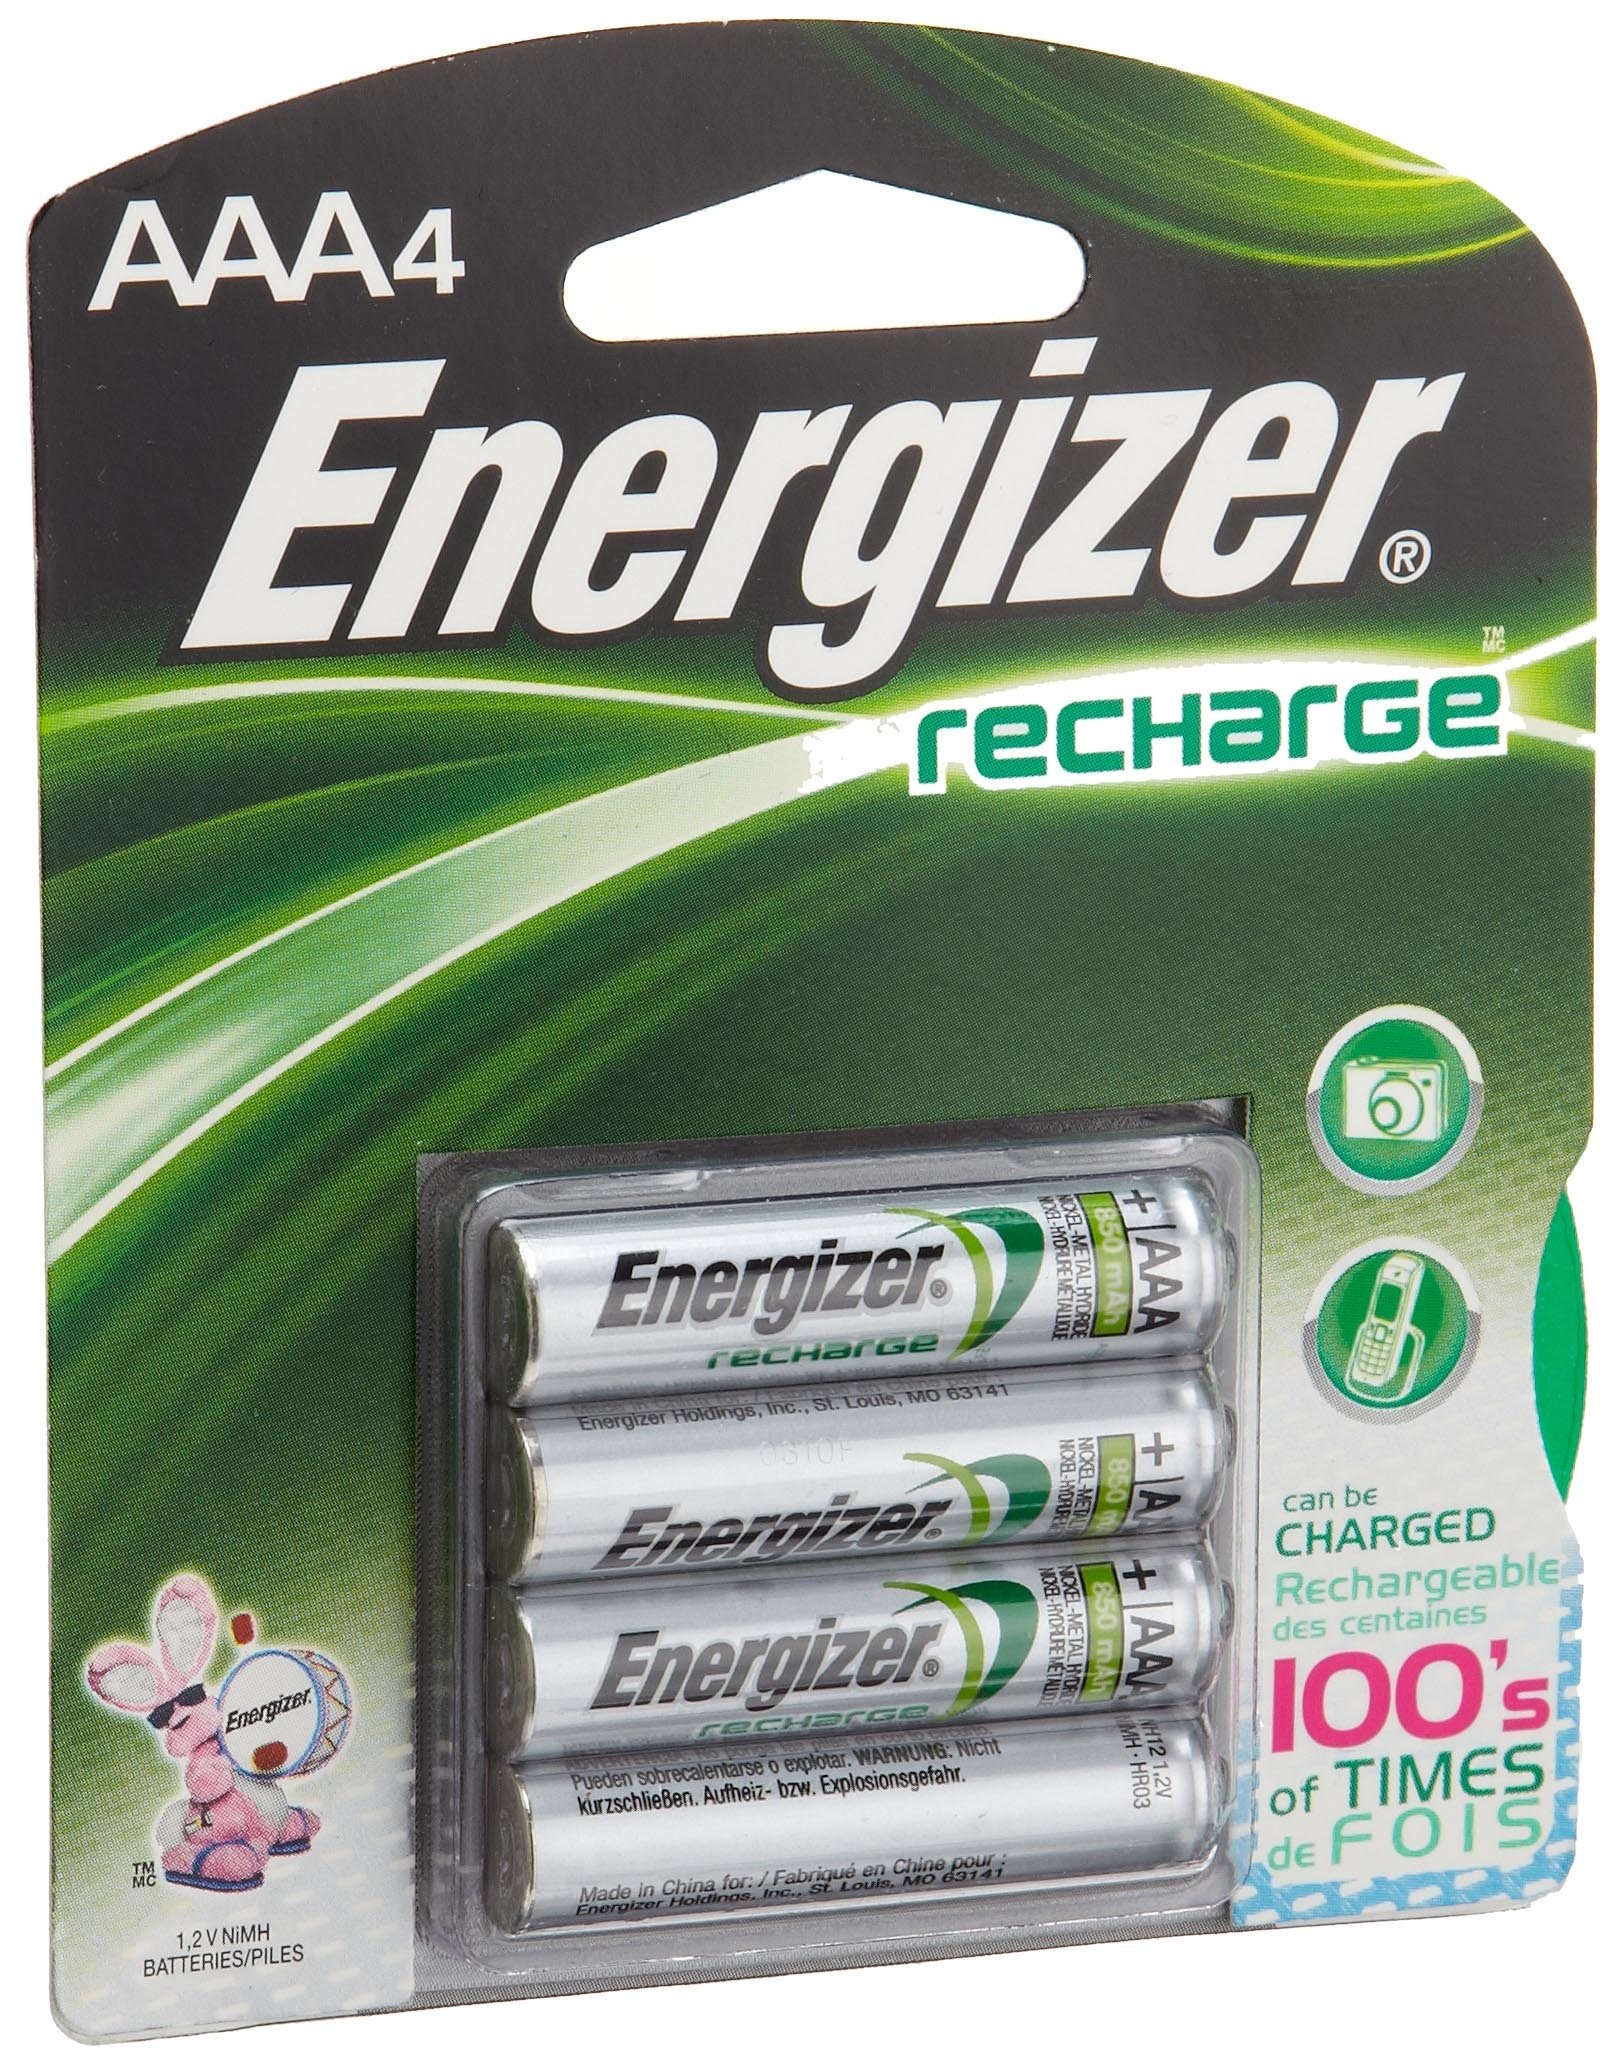
Item Name: Energizer NiMH Rechargeable Batteries, AAA, 4 Batteries/Pack
Bullet Point 1: No "memory effect"
Bullet Point 2: No toxic cadmium
Bullet Point 3: Charge time as short as 15 minutes (depending on your charger)
Bullet Point 4: Provides 700mAh
Bullet Point 5: Can be recharged hundreds of times
Value: 4.0
Unit: Count

Price: 15.485